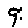
Label: 9